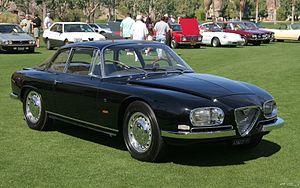
L'Alfa Romeo 2600 était une automobile très haut de gamme fabriquée par le constructeur italien Alfa Romeo de 1961 à 1968.